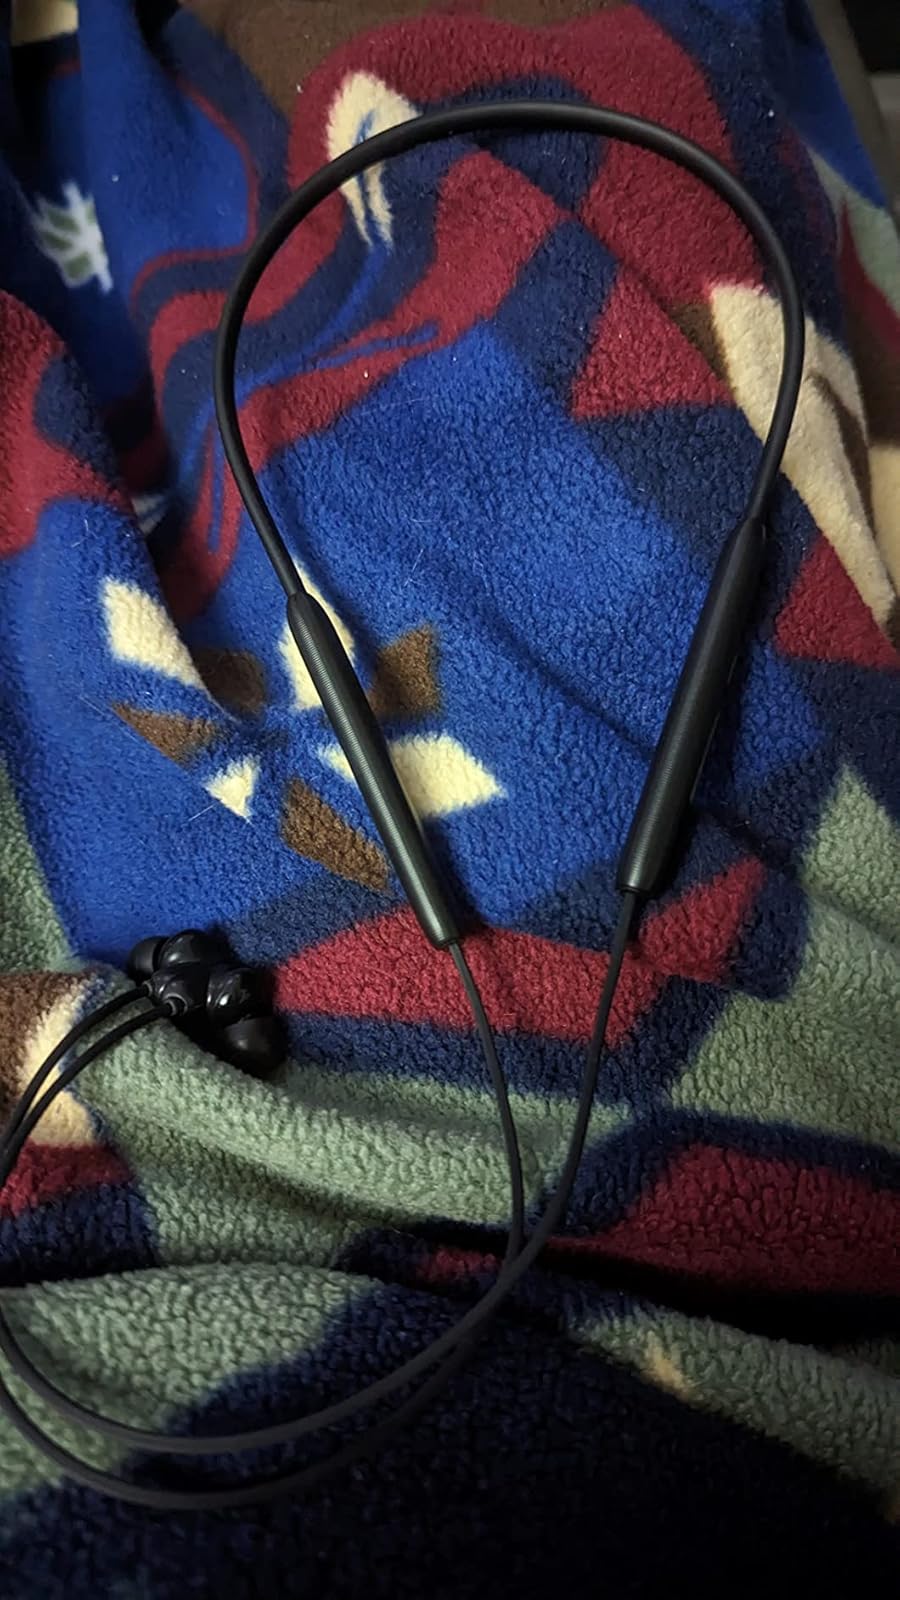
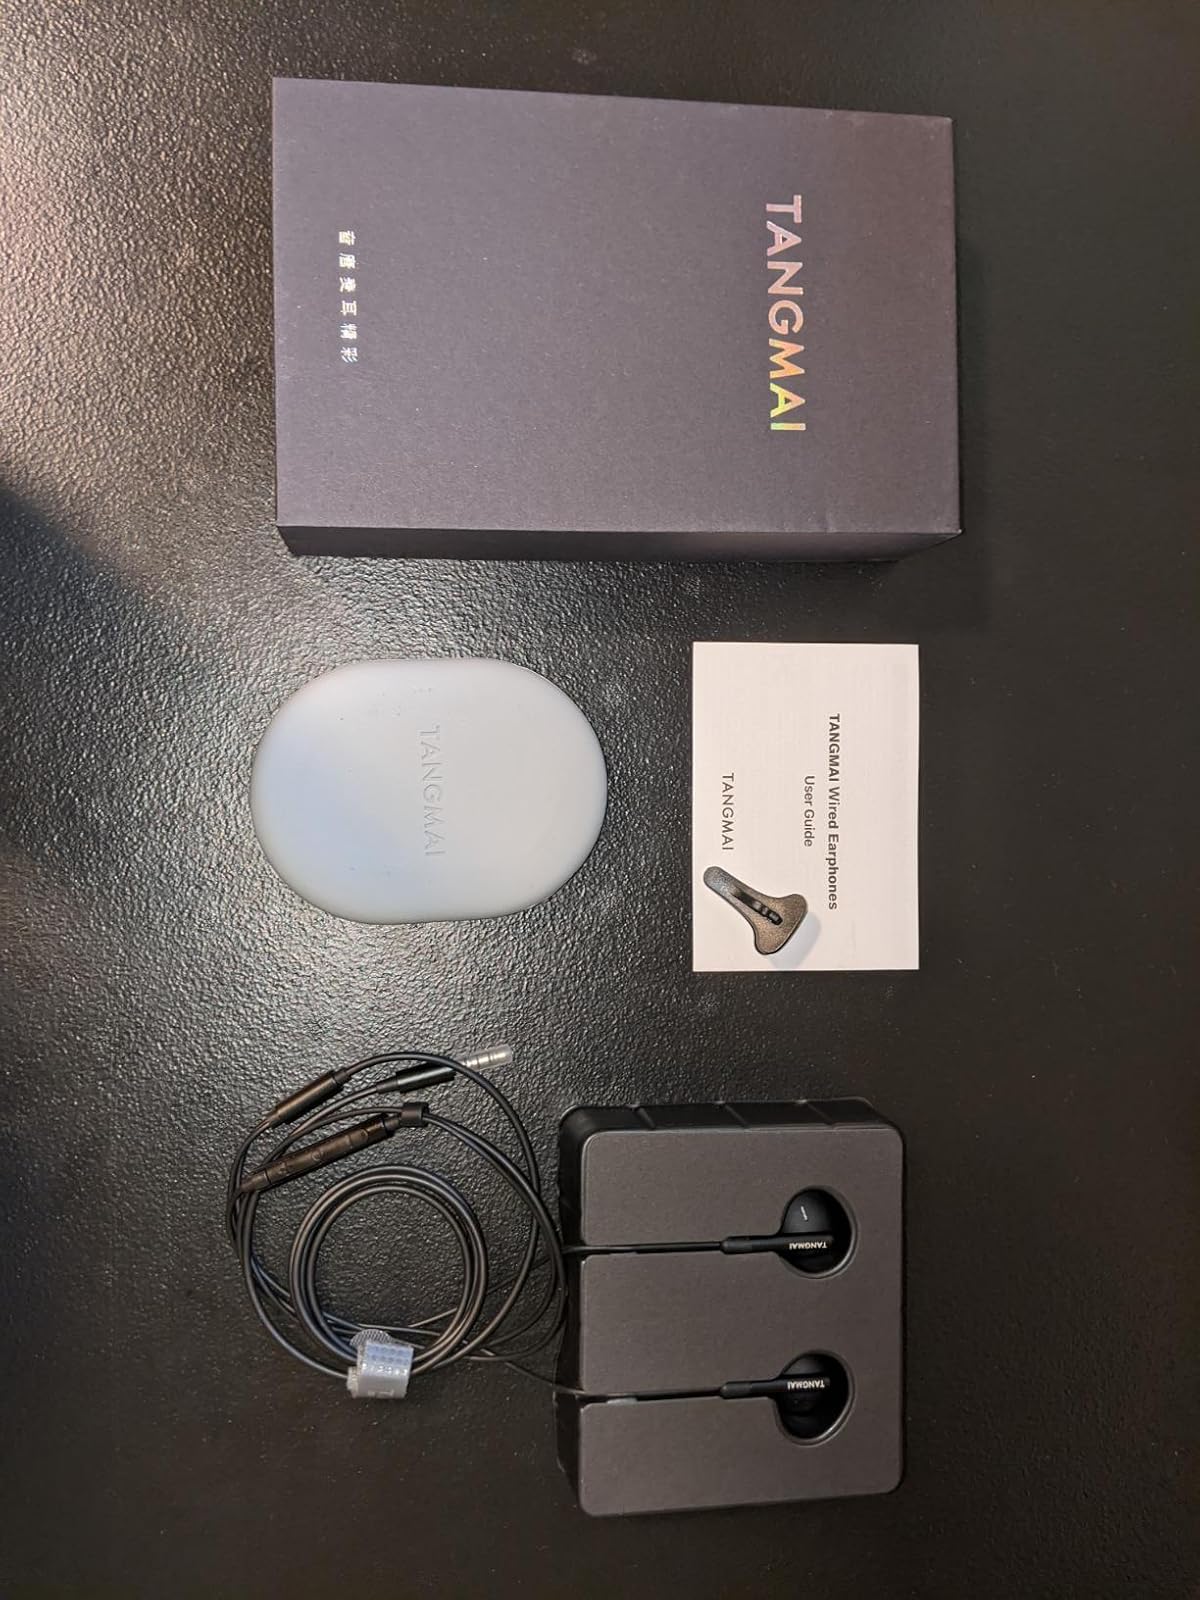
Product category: earbuds
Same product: no